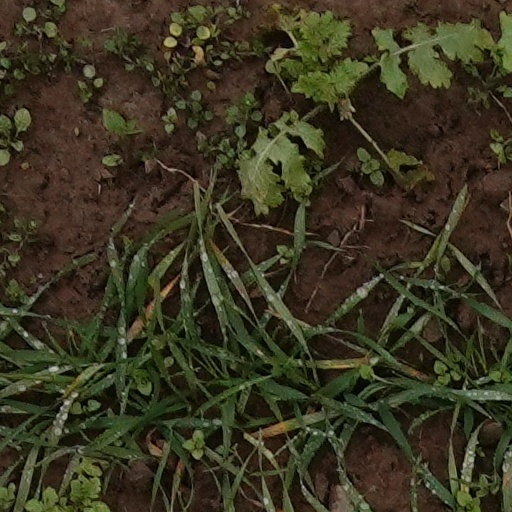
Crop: wheat